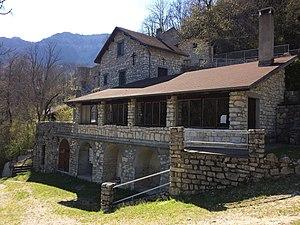
Ermitage Notre-Dame d'Esparron, commune du Percy, Isère. Vue du bâtiment principal actuel.
Percy, nommée également Le Percy localement, est une commune française située dans le département de l'Isère en région Auvergne-Rhône-Alpes.